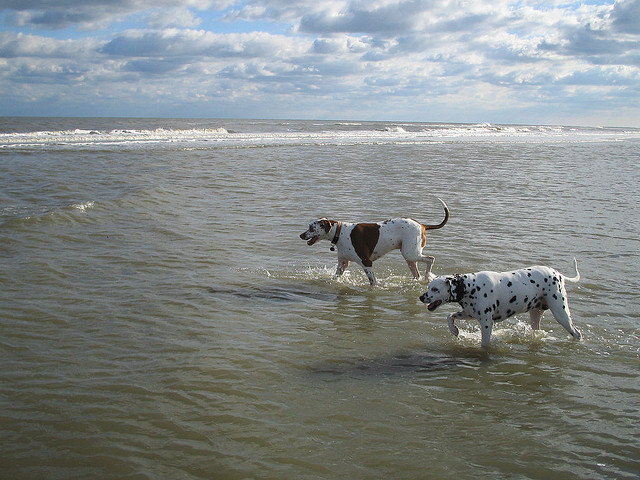
user: Given an image and a question. Answer the question in a short answer. Question: What breed are these dogs? Short Answer:
assistant: dalmation